Xavier Johnson (basketball)

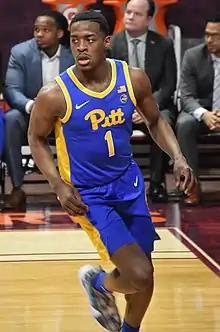
Johnson with Pittsburgh in 2020

As a freshman, Johnson led the Panthers with 15.5 points and 4.5 assists per game while also averaging 3.9 rebounds and 1.3 steals per game and was named to the Atlantic Coast Conference (ACC) All-Freshman team. He was the first Pitt freshman to lead the team is scoring since 1985 and was the only player in the ACC to average at least 15 points and 4.5 assists per game.